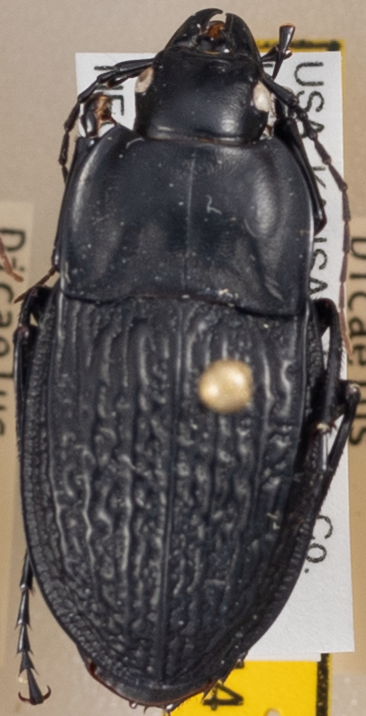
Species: Dicaelus sculptilis sculptilis
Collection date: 2021-06-16
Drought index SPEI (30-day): -0.128
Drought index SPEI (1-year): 0.114
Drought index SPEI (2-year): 0.926